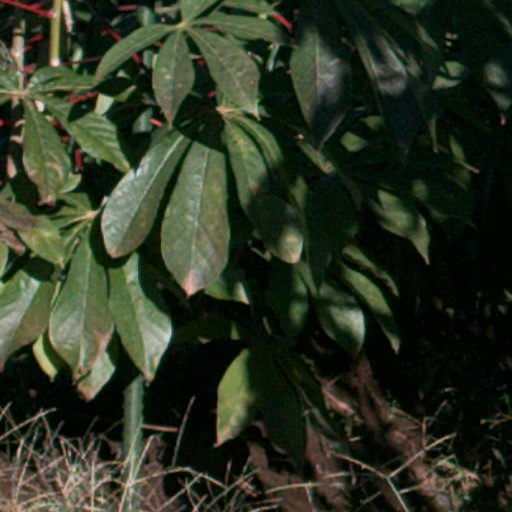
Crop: cassava